El Vocero Hispano

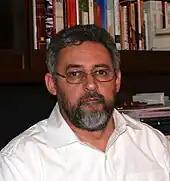
Andrés Abreu, founder of "El Vocero Hispano"

Dominican journalist Andres Abreu moved to Grand Rapids, Michigan in 1991. Seeing the growing number of Hispanic and Latino Americans in West Michigan, with the demographic tripling between 1990 and 2000, he sought to create a Spanish language newspaper to serve the community. When interviewed by Instituto Cervantes at Harvard University, Abreu said that he chose to publish only in Spanish "because it is the Spanish-speaking community that is interested in the Latino world; Hispanics who speak English are more integrated in the Anglo than in the Hispanic community." While he was working at a factory full-time, Abreu and his wife published the first edition of "El Vocero Hispano" on February 24, 1993, using an old Apple Inc. computer. The newspaper was originally in a tabloid format with a circulation of 3,000 papers weekly.